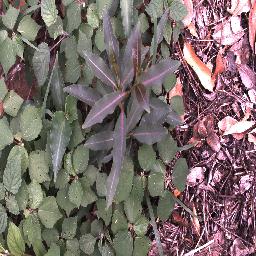
Label: rubber_vine